Dummy corporation

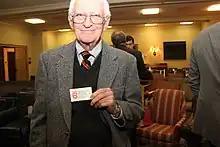
Robert G. Anders, a former Iran hostage, holding his fake Studio 6 card.

During the 1979 Iranian Revolution, the CIA set up a fake Hollywood film studio called Studio Six to aid in a plot to sneak American hostages out of Tehran. This mission was depicted in the 2012 film "Argo" starring Ben Affleck.